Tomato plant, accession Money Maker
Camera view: bottom (45 deg); turntable rotation: 90 degrees
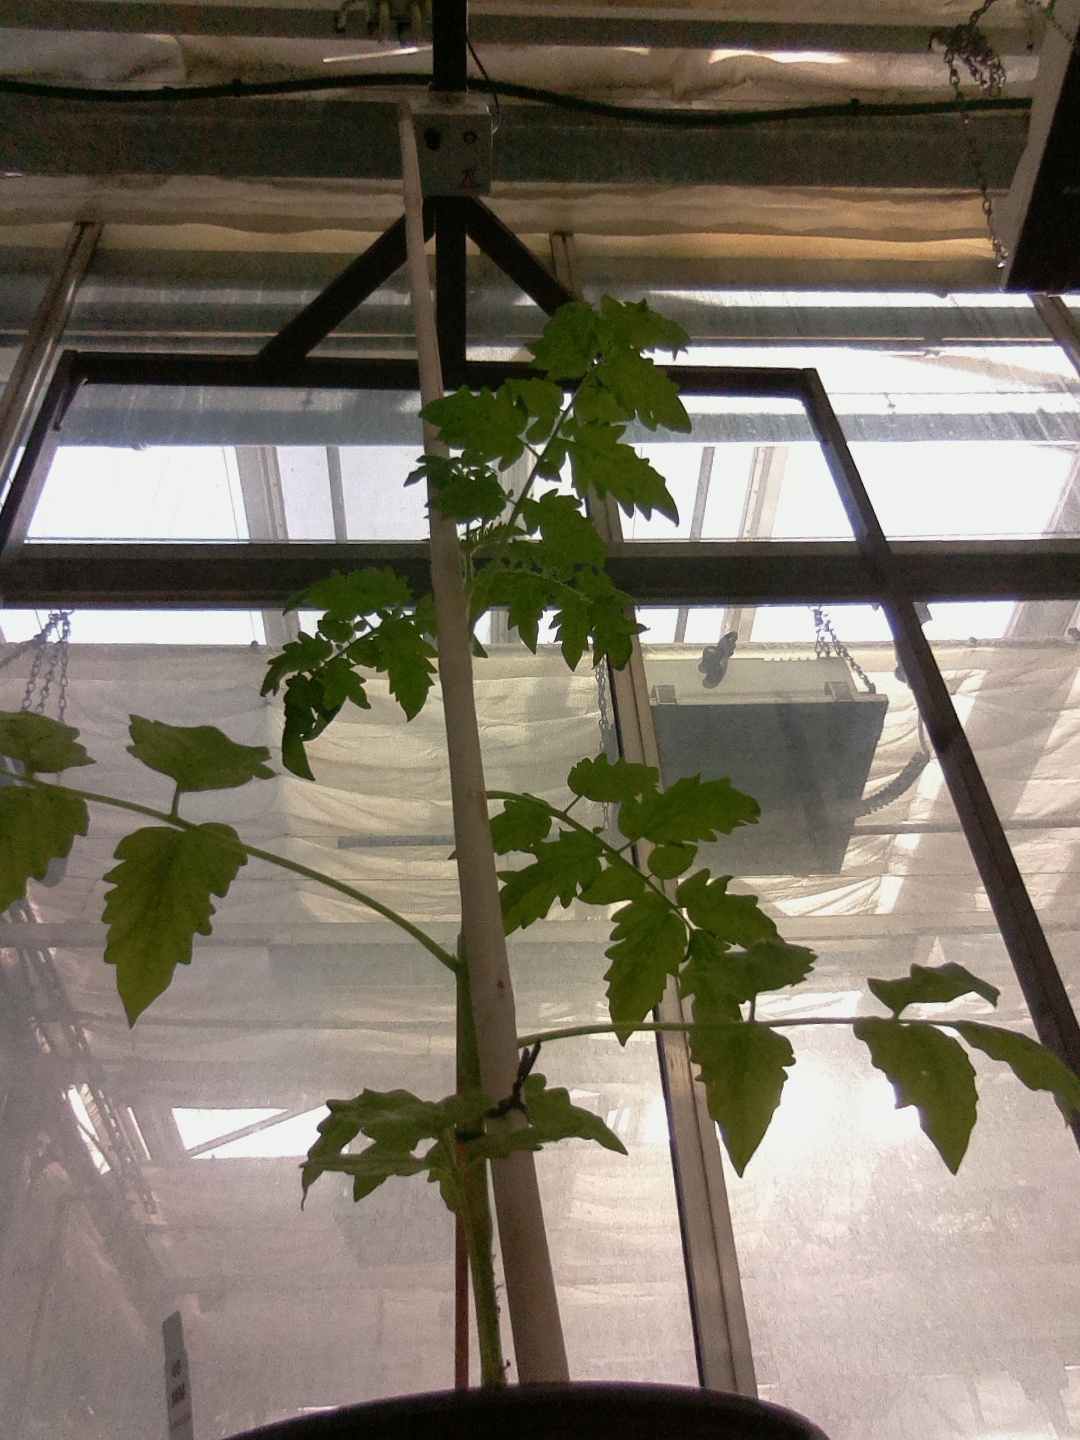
BBCH growth stage 14: 8 of true leaves visible